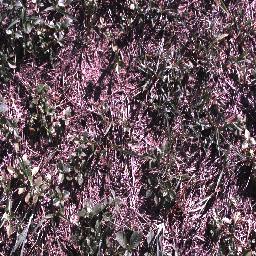
Label: negative